Nick Morris (speedway rider)

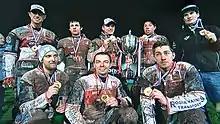
Morris (back, 2nd from left) celebrating the league win with Swindon in 2012

He doubled up for Somerset Rebels during the 2014 season and was part of the Somerset team that won the Premier League Four-Team Championship, which was held on 3 August 2014, at the East of England Arena.